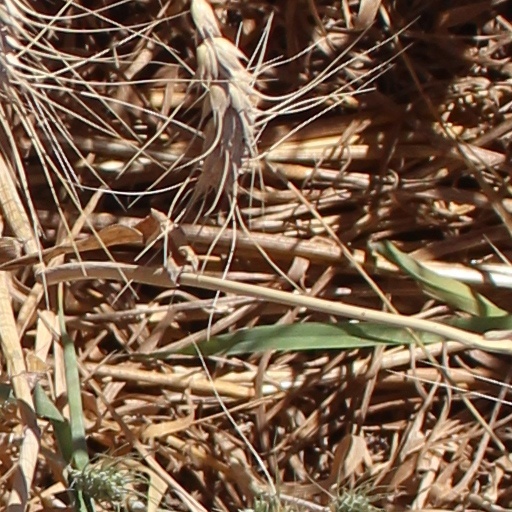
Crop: wheat